Group 2 organometallic chemistry

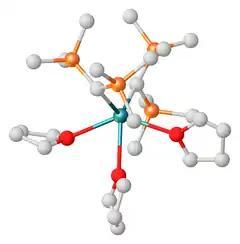
Structure of Ba(CH(tms))(thf) (tms = Si(CH)), with H atoms omitted. Even with bulky alkyl substituents, Ba coordinates to three THF ligands.

Organobarium compounds of the type (allyl)BaCl can be prepared by reaction of activated barium (Rieke method reduction of barium iodide with lithium biphenylide) with allyl halides. These allylbarium compounds react with carbonyl compounds. Such reagents are more alpha-selective and more stereoselective than the related Grignards or organocalcium compounds. The metallocene (Cp*)Ba has also been reported.